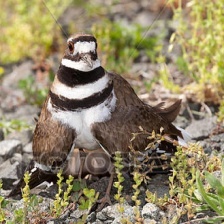
Species: KILLDEAR
Scientific name: CHARADRIUS VOCIFERUS